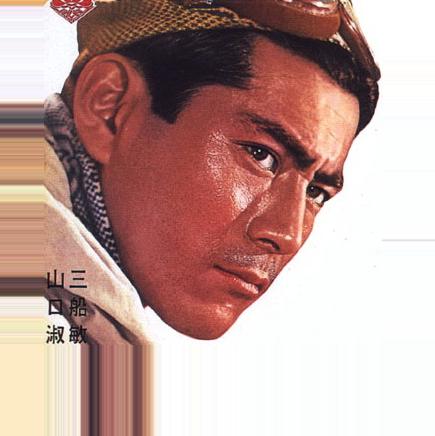
Age: 29